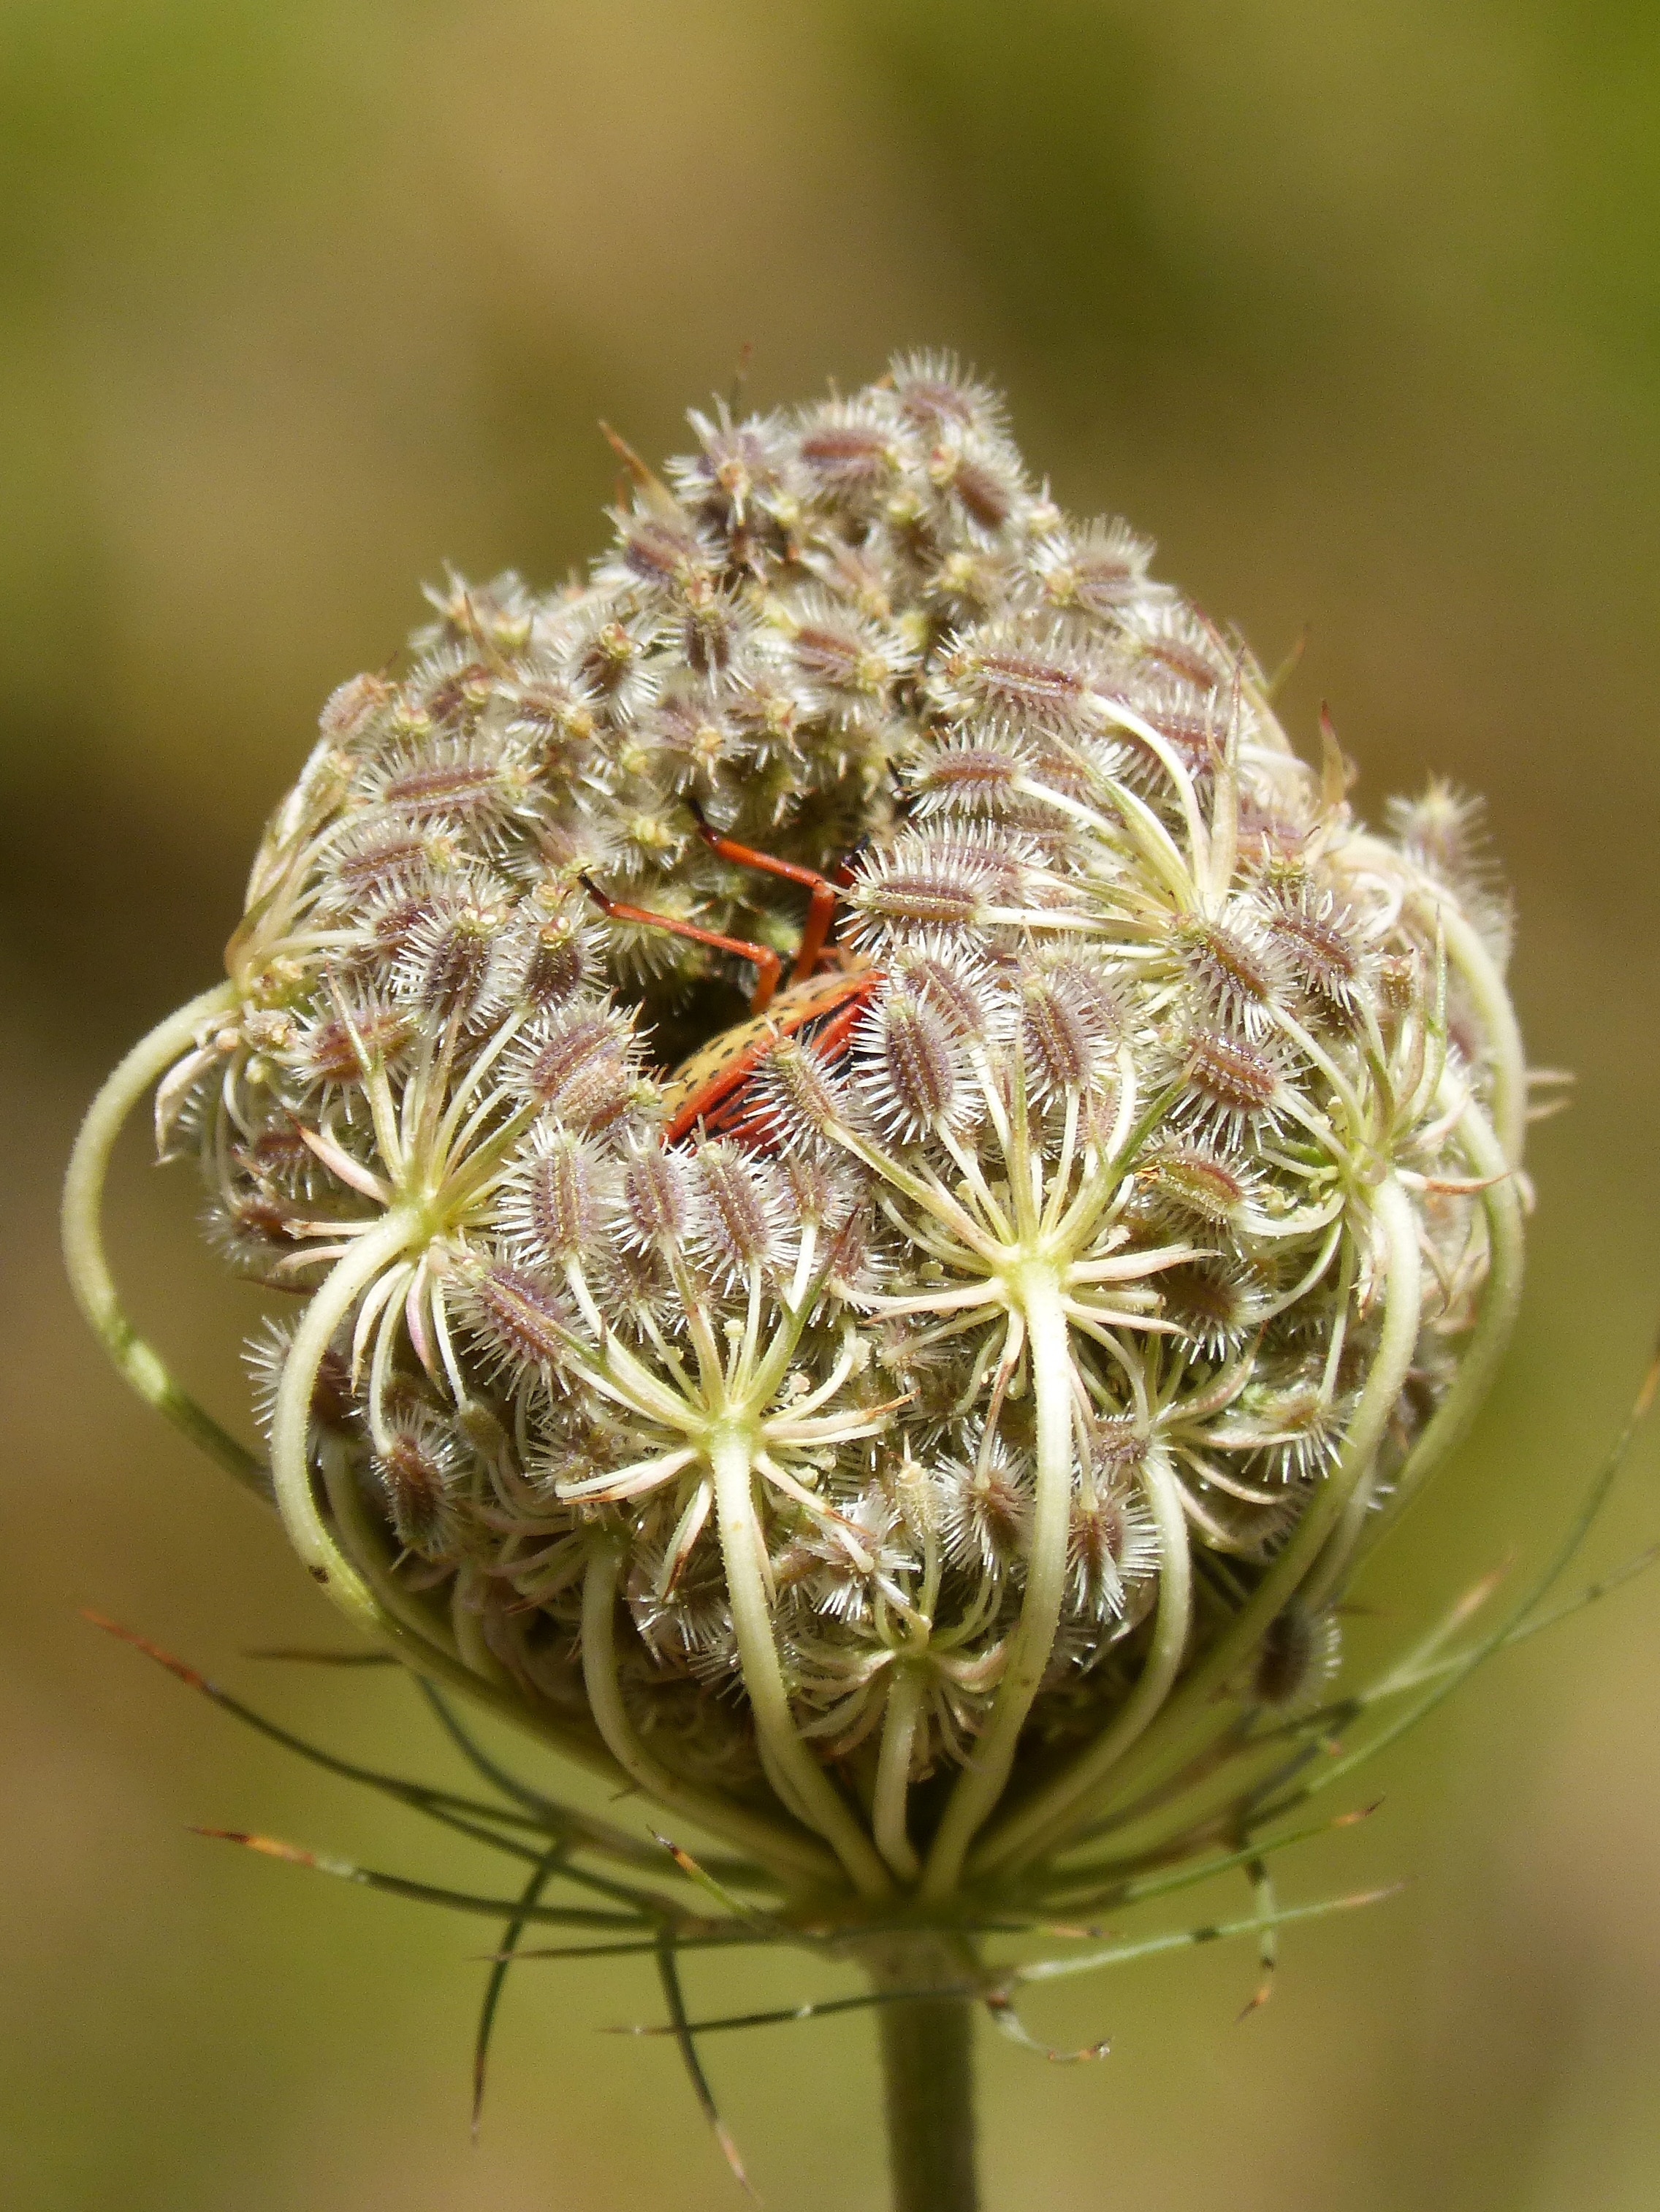
nature, branch, plant, leaf, flower, petal, insect, botany, flora, wildflower, close up, floristry, macro photography, flowering plant, wild carrot, trapped, daucus carota, seeds that are hooked, velcro, plant stem, land plant